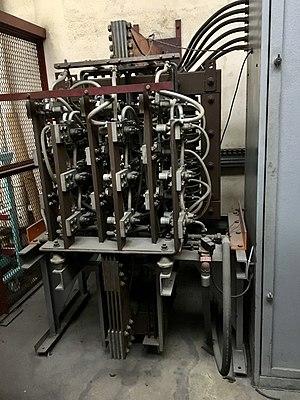
Banc de thyristors de puissance: 11V et 20 kA en continue soutenue plusieurs heures (40 kA maxi). Les thyristors sont refroidit par un circuit d'eau froide. La sortie du + sont les barres du haut, la sortie du - sont les barres du bas. Le banc est utilisé pour étalonner des disjoncteurs pour courant continu.
Un redresseur, également appelé convertisseur alternatif/continu ou pont de Graetz, est un convertisseur destiné à alimenter une charge qui nécessite de l'être par une tension et un courant tous deux les plus continus possibles, à partir d'une source de tension alternative. L'alimentation est, la plupart du temps, un générateur de tension.
Un thyristor est un interrupteur électronique semi-conducteur à l'état solide constitué de quatre couches, alternativement dopées N et P. C'est un des composants essentiels de l'électronique de puissance. Il tire son nom du grec thura qui signifie porte et du suffixe « istor » qui provient du mot transistor. Il se comporte comme une bascule synchrone, c'est-à-dire qu'il reste commandé à l'allumage, par la gâchette, mais pas à l'extinction qui est provoquée par le passage du courant principal Iₐₖ à une valeur inférieure au courant de maintien IH.